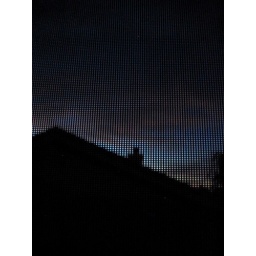
taken on one of the various nights/mornings i watched the sunrise from my bedroom window... yes. thats the screen by the way...